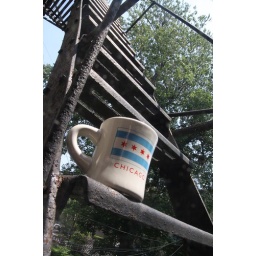
rwanda musasa in the outdoor home office